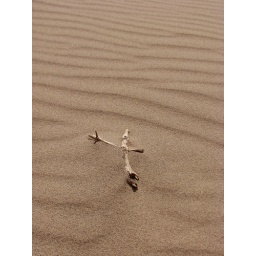
cross in the sand